Targeted alpha-particle therapy

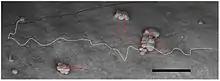
Comparison of range of α (red) and β− (white) particles

The primary advantage of alpha particle (α) emitters over other types of radioactive sources is their very high linear energy transfer (LET) and relative biological effectiveness (RBE). Beta particle (β) emitters such as yttrium-90 can travel considerable distances beyond the immediate tissue before depositing their energy, while alpha particles deposit their energy in 70–100 μm long tracks.